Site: saxony
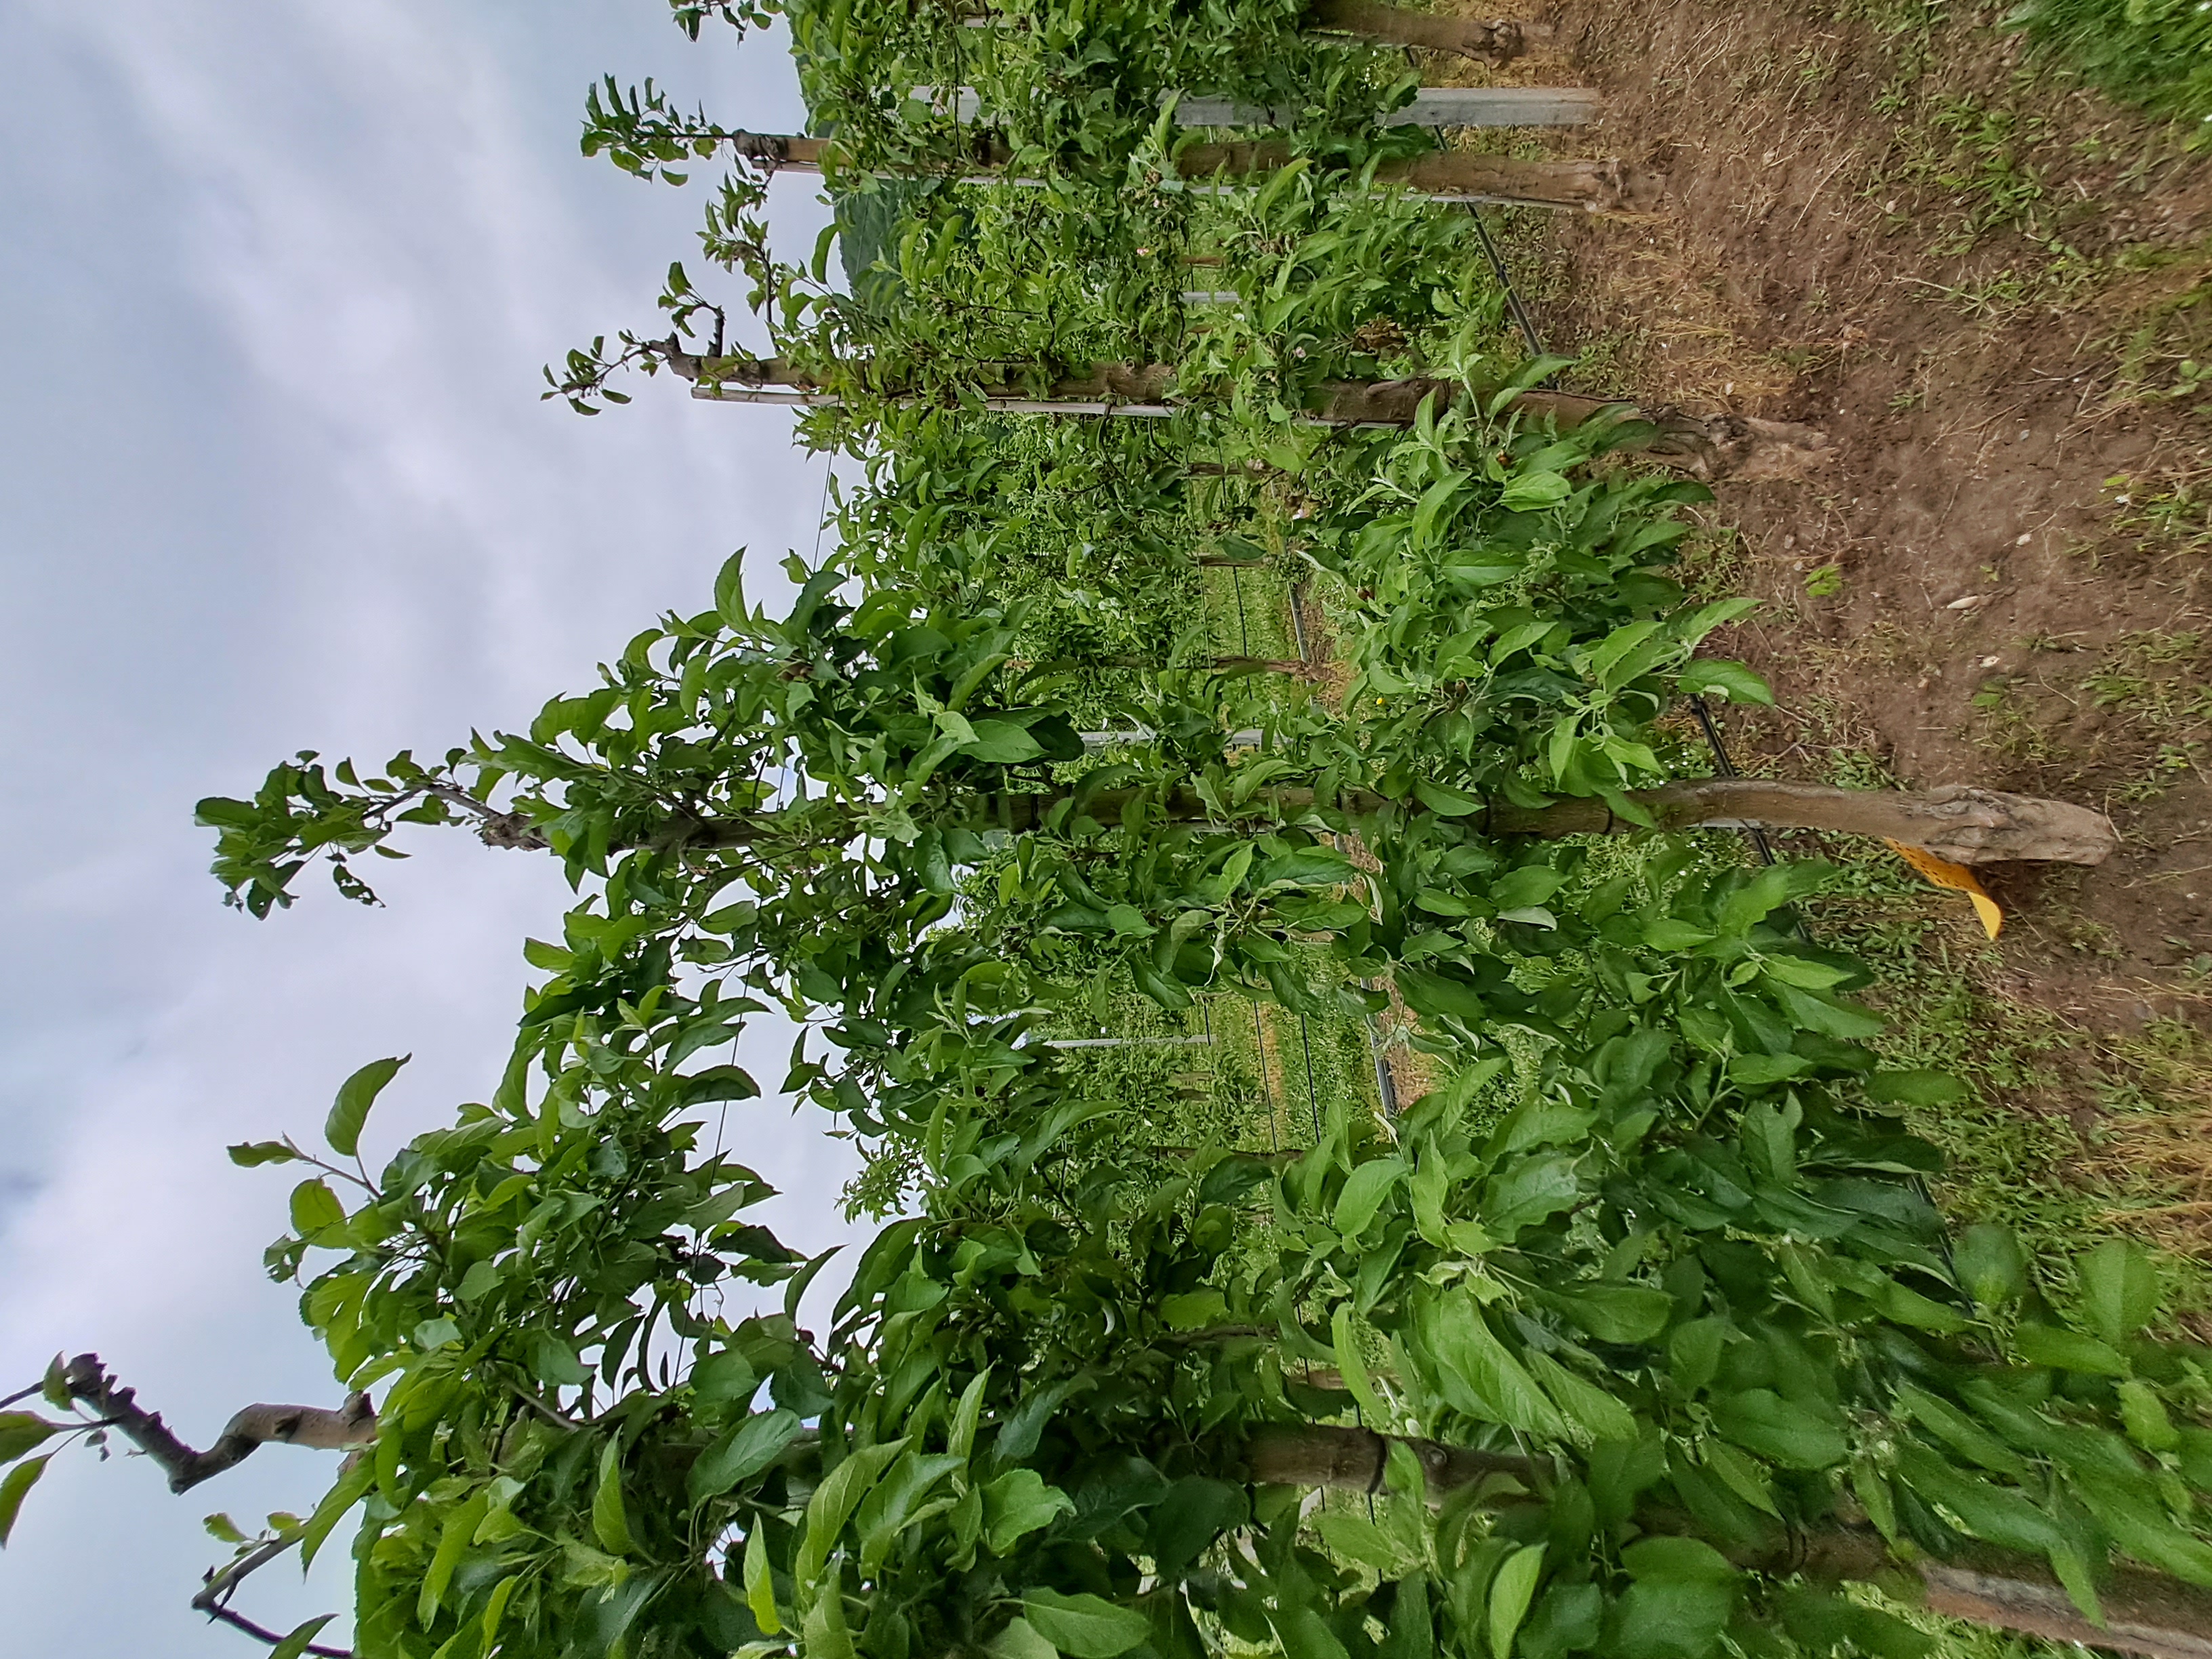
Growth stage (BBCH 71/72): Development of fruit